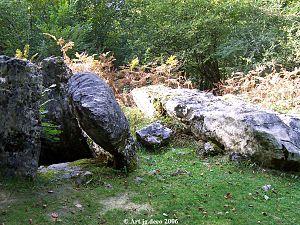
Dolmen d'ithé, forêt des Arbailles
Les Arbailles, Arballa en basque souletin, constituent un massif pyrénéen séparant la Soule de la Basse-Navarre.
La forêt des Arbailles est un massif forestier situé dans le massif des Arbailles du Pays basque qui s'étend sur environ 4 535 hectares. L'Office national des forêts gère la quasi-totalité des forêts communales et syndicales du massif.